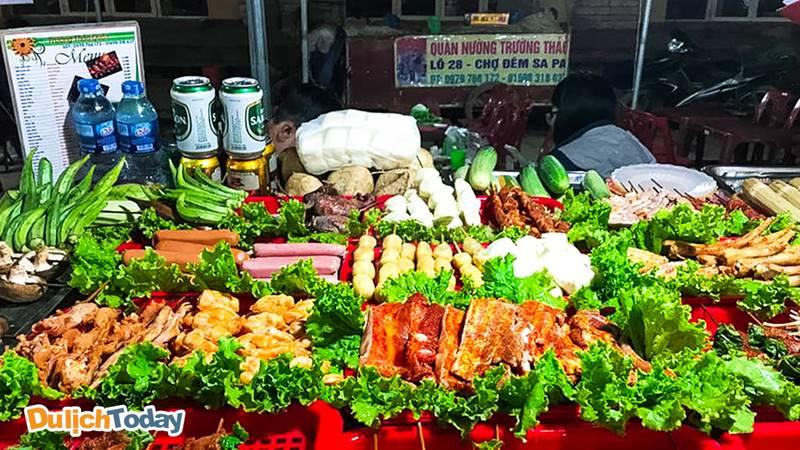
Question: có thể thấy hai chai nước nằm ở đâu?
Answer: hai chai nước nằm bên trái hai lon bia màu trắng